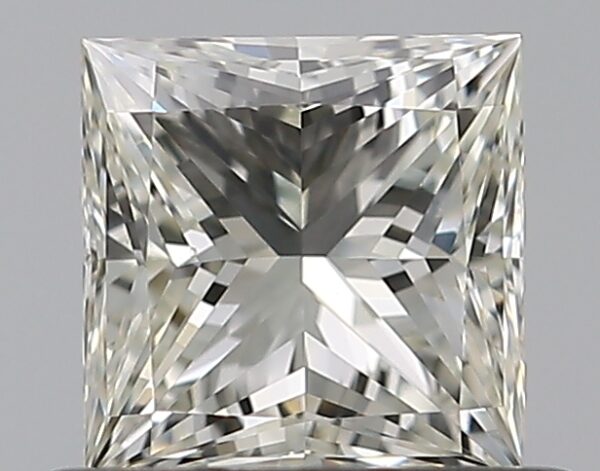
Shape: princess
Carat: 0.5
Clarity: VS1
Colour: J
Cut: EX
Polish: EX
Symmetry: VG
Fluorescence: F
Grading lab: GIA
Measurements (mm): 4.42 x 4.4 x 3.08